Angela Finocchiaro

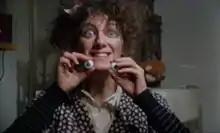
Finocchiaro in the movie "Ratataplan" (1979)

She won the David di Donatello for Best Supporting Actress in 2006 for her performance in "Don't Tell" and in 2007 for her role of Amelia Benassi in "My Brother Is an Only Child".